Shakira live performances

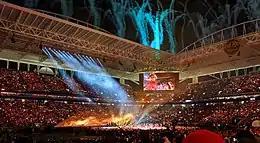
Shakira performing in the Super Bowl Halftime Show LIV

At the end of the year 2019, the NFL made the official announcement that Shakira would be one of two artists to headline the Super Bowl LVI halftime show alongside Jennifer Lopez at Hard Rock Stadium in Miami, Florida on 2 February 2020. Roc Nation served as producers and creative directors of the show; their producers included Dan Parise. Ricky Kirshner served as the show's executive producer and Hamish Hamilton served as director. Jaquel Knight, Nadine Eliya, and Maite Marcos were the creative directors and choreographers of Shakira's half. In mid-January, the producers announced they would recruit approximately 600 field team members to assist with the performance. Ultimately, 670 team field members were enlisted. One of the main managers to perform the choreography of the champeta that Shakira danced during the Super Bowl Halftime Show was Liz Dany.